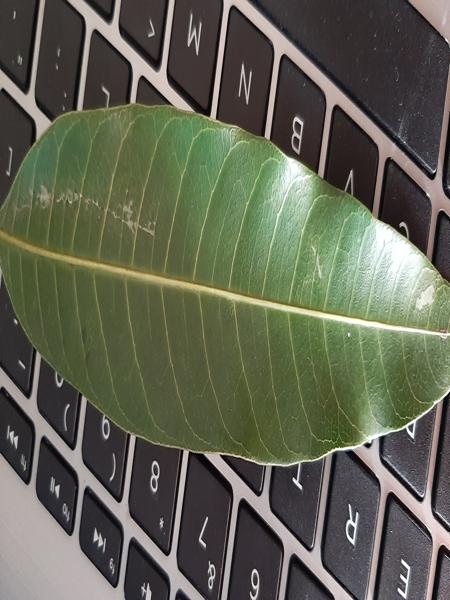
Plant: Mango